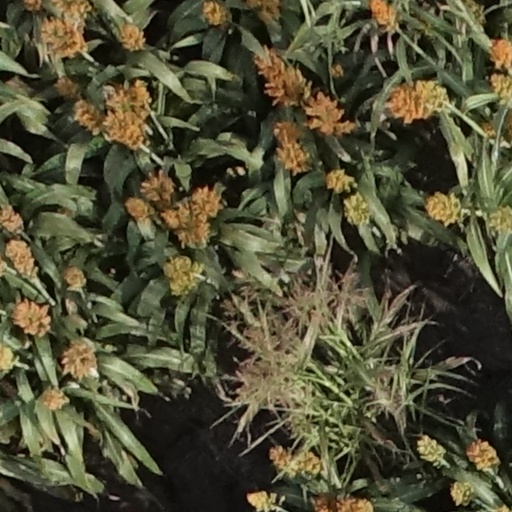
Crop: sorghum